Hurricane Noel

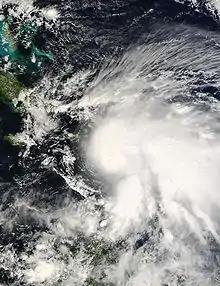
Tropical Storm Noel nearing Hispaniola on October 28

The San Juan National Weather Service issued widespread flood and flash flood warnings and watches across Puerto Rico. Due to unsettled conditions, officials advised residents to stay out of harm's way and off the roadways. A flash flood warning was issued for the entirety of the United States Virgin Islands.